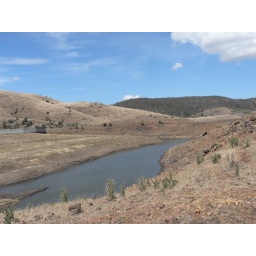
Dam wall in back ground